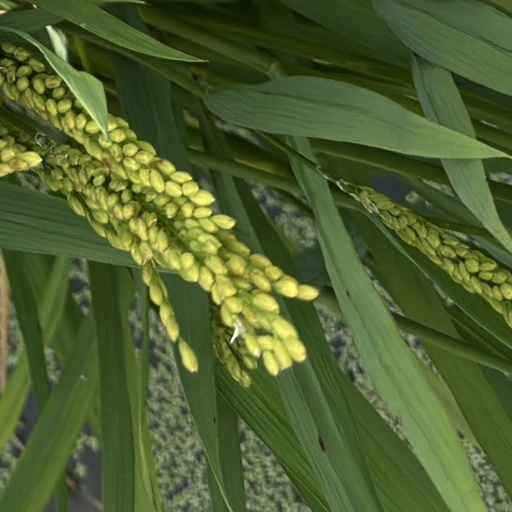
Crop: rice